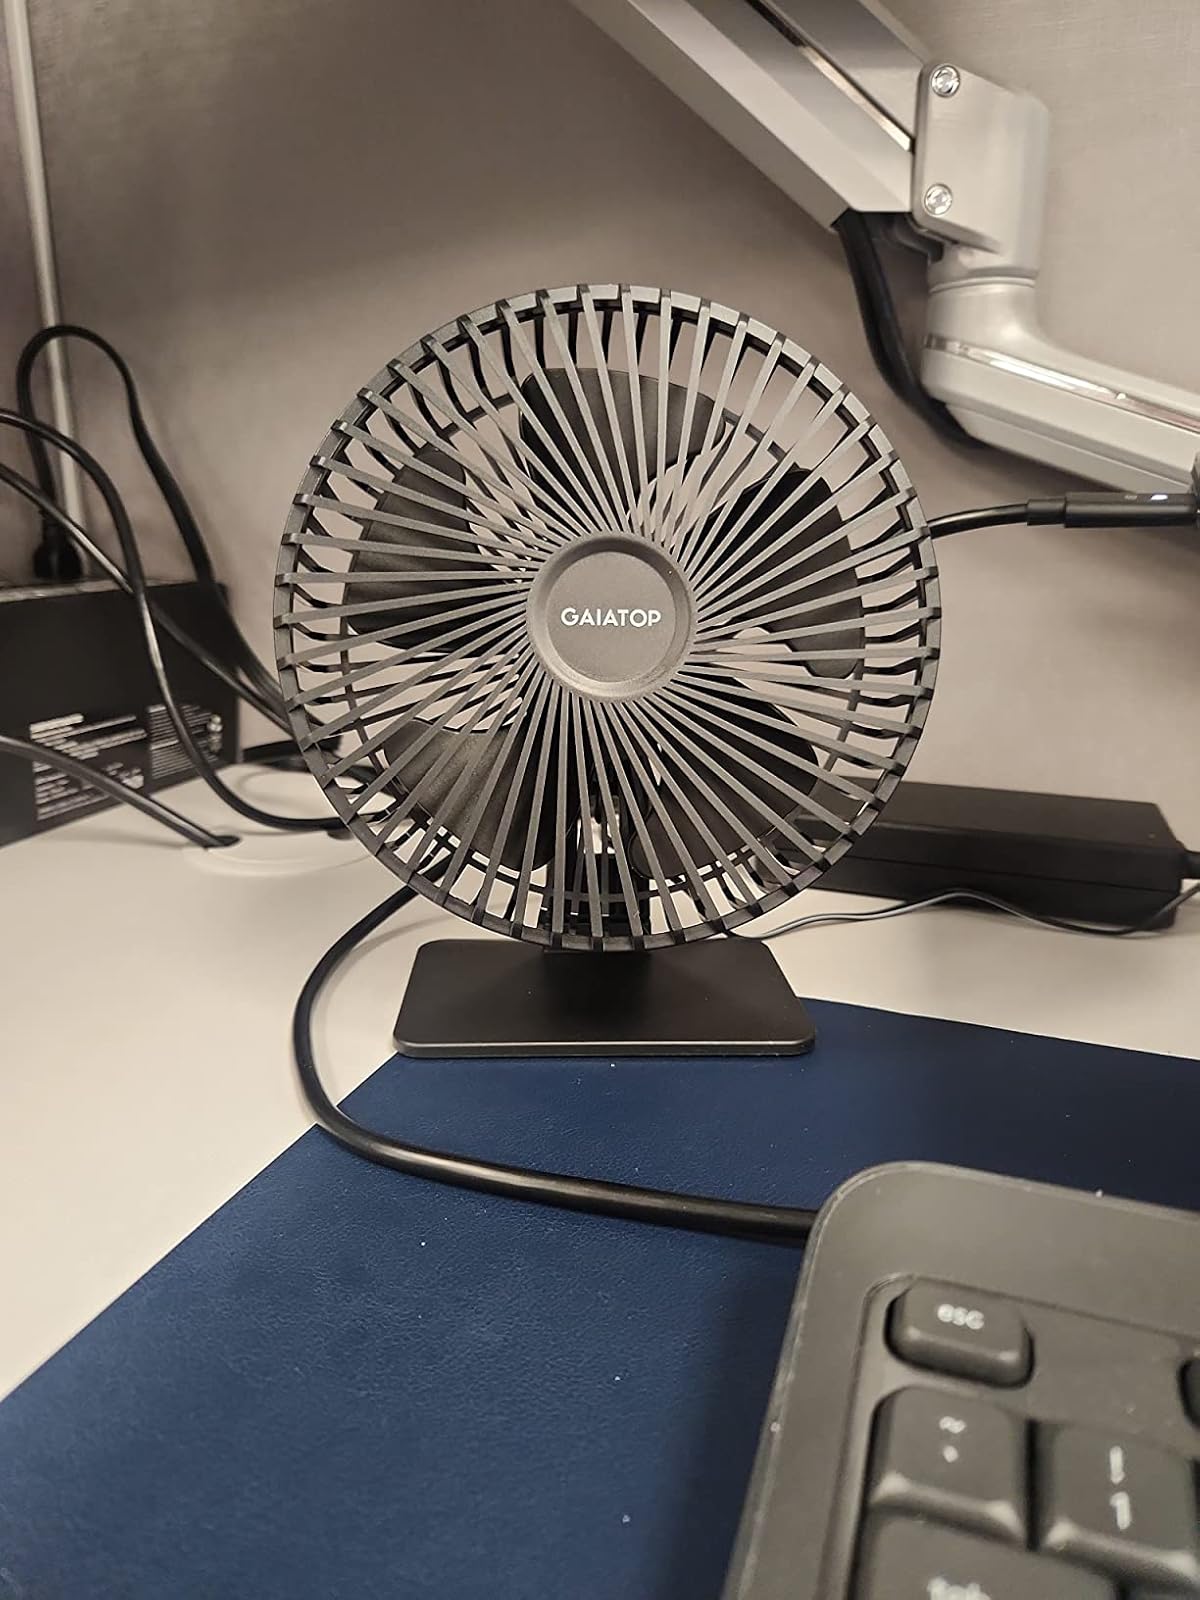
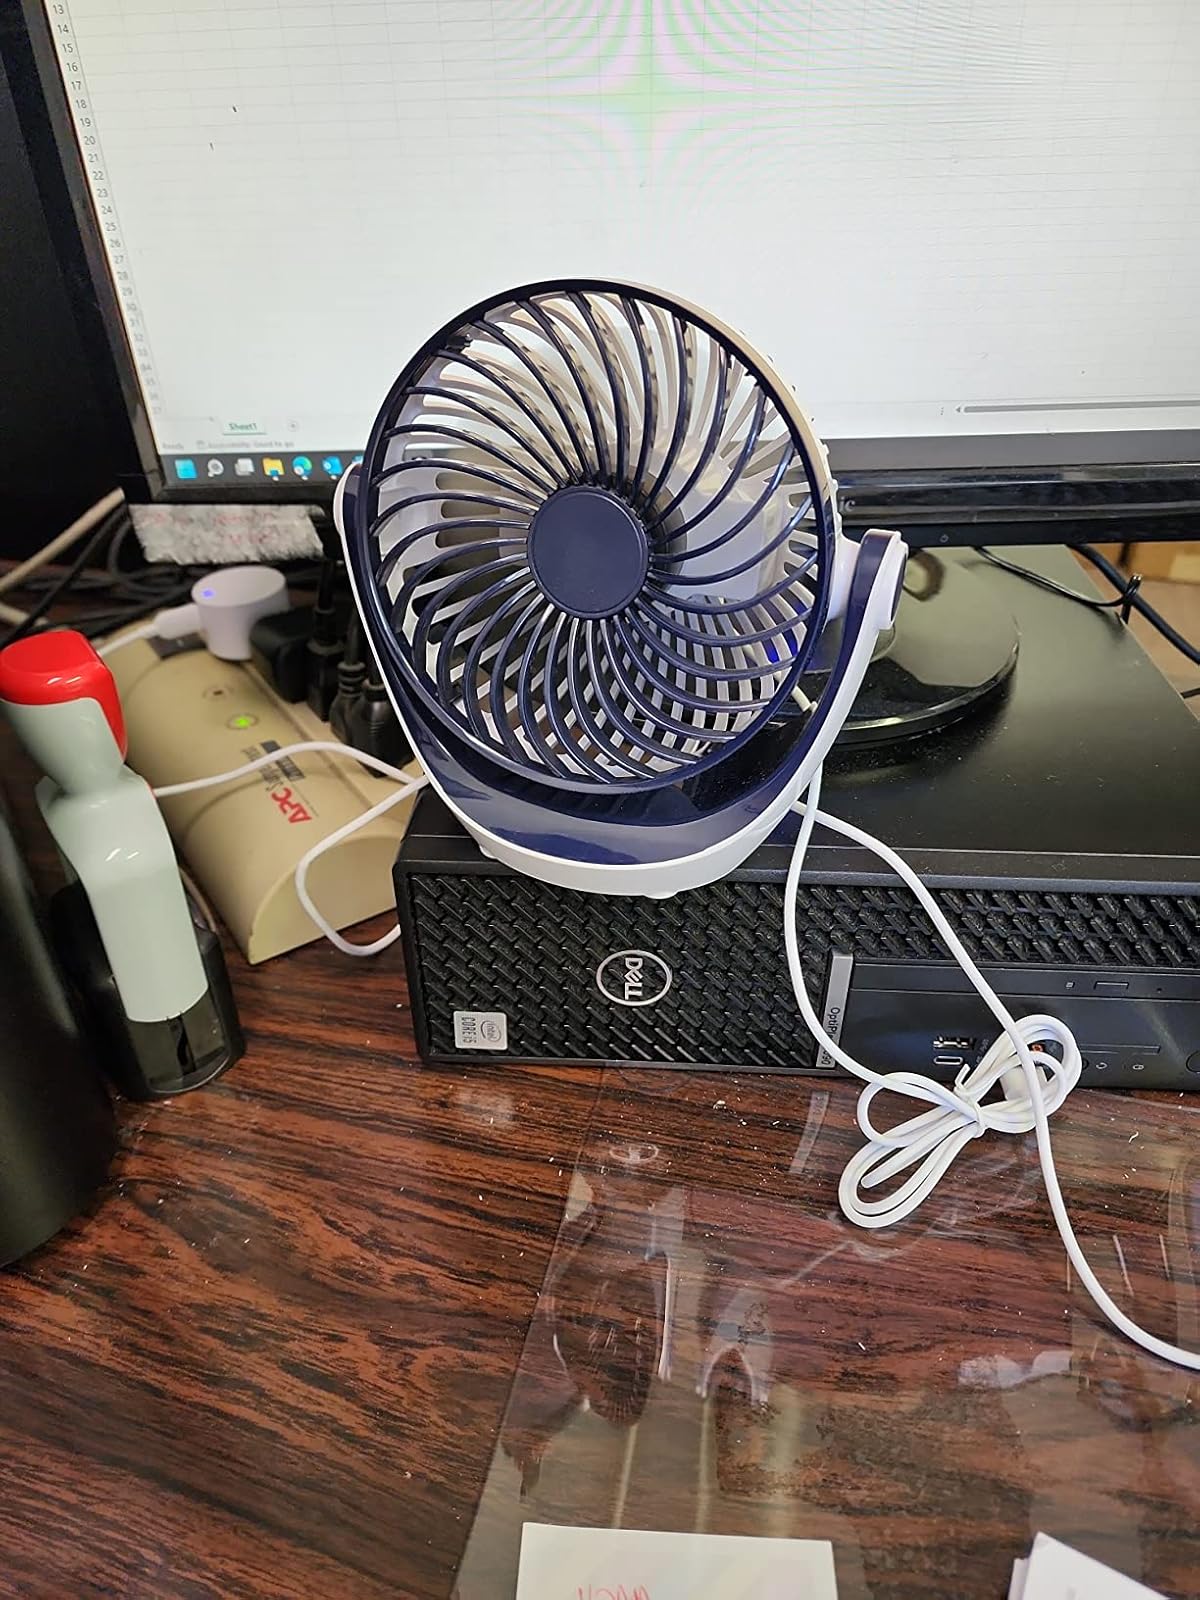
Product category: fan
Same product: no